George C. Tilyou

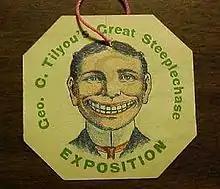
Admissions ticket for Steeplechase Park from 1905 with the "Funny Face" mascot

Steeplechase Park's icon was a "Funny Face" mascot, depicting a smiling man with several dozen teeth; it was nicknamed "the Tilly" after Tilyou's surname. The mascot, which became a symbol of Coney Island, represented the area's wholesomeness and neoclassical architecture combined with its veneer of hidden sexuality. Tilyou was also involved in the operation of numerous amusement parks in the northeastern United States. Tilyou built parks in Rockaway Beach, New York; Atlantic City, New Jersey; Asbury Park, New Jersey; Revere Beach, Massachusetts; St. Louis, Missouri; and San Francisco, California.